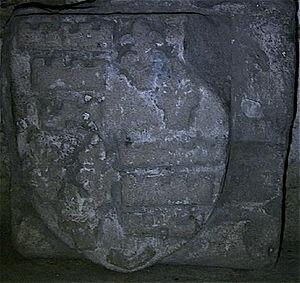
Le château de Pomayrols est situé au centre du bourg de la commune de Pomayrols, dans le département français de l'Aveyron.